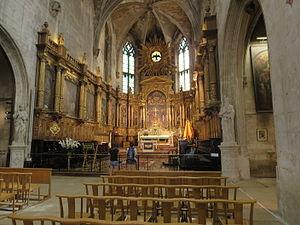
La basilique Saint-Pierre est une église de style gothique située à Avignon sur la place Saint-Pierre. Édifiée à l'emplacement d'une première construction du VIIᵉ siècle, sa reconstruction actuelle date de 1358.